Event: Nepal Earthquake
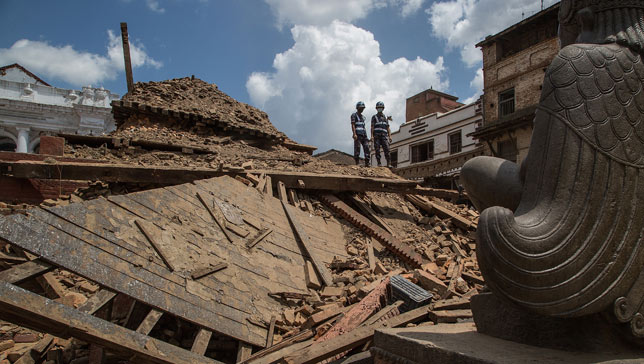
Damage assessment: damage